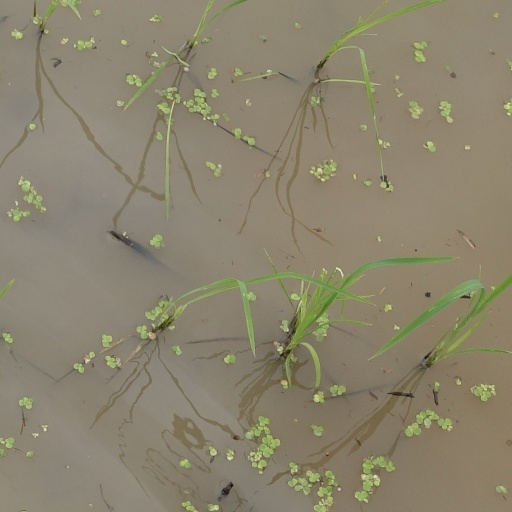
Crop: rice